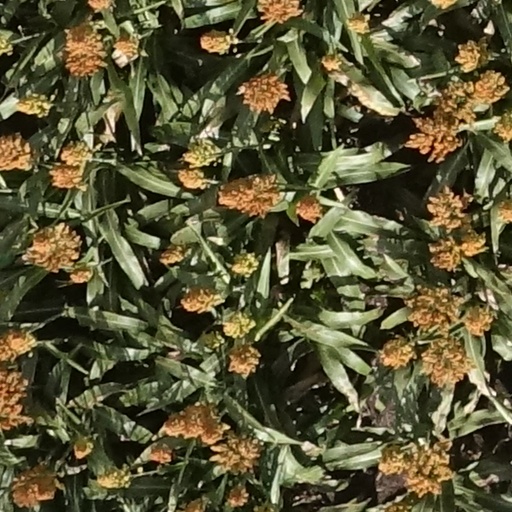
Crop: sorghum